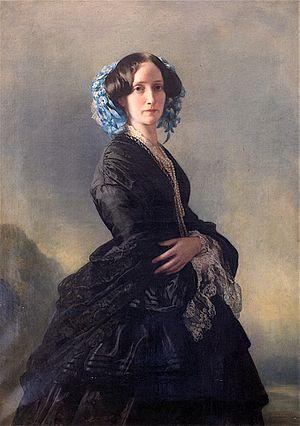
Cet article est une liste des peintures de Franz Xaver Winterhalter. Winterhalter était un artiste allemand célèbre au XIXe siècle pour ses portraits de la royauté européenne. Ses œuvres font partie des collections des plus grands musées d'Europe et des États-Unis. Ses peintures véhiculent une atmosphère d'intimité, révélant une compréhension de l'esprit de la noblesse de l'époque, de son hédonisme, de son luxe et aussi de sa joie.